Bursfelde Congregation

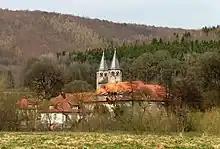
Bursfelde Kirche

The Bursfelde Congregation, also called Bursfelde Union, was a union of predominantly west and central German Benedictine monasteries, of both men and women, working for the reform of Benedictine practice. Named after Bursfelde Abbey, it included over 100 monasteries in middle Europe.